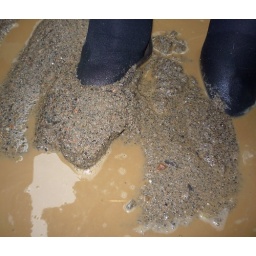
Brown suede shoes in action in muddy sand